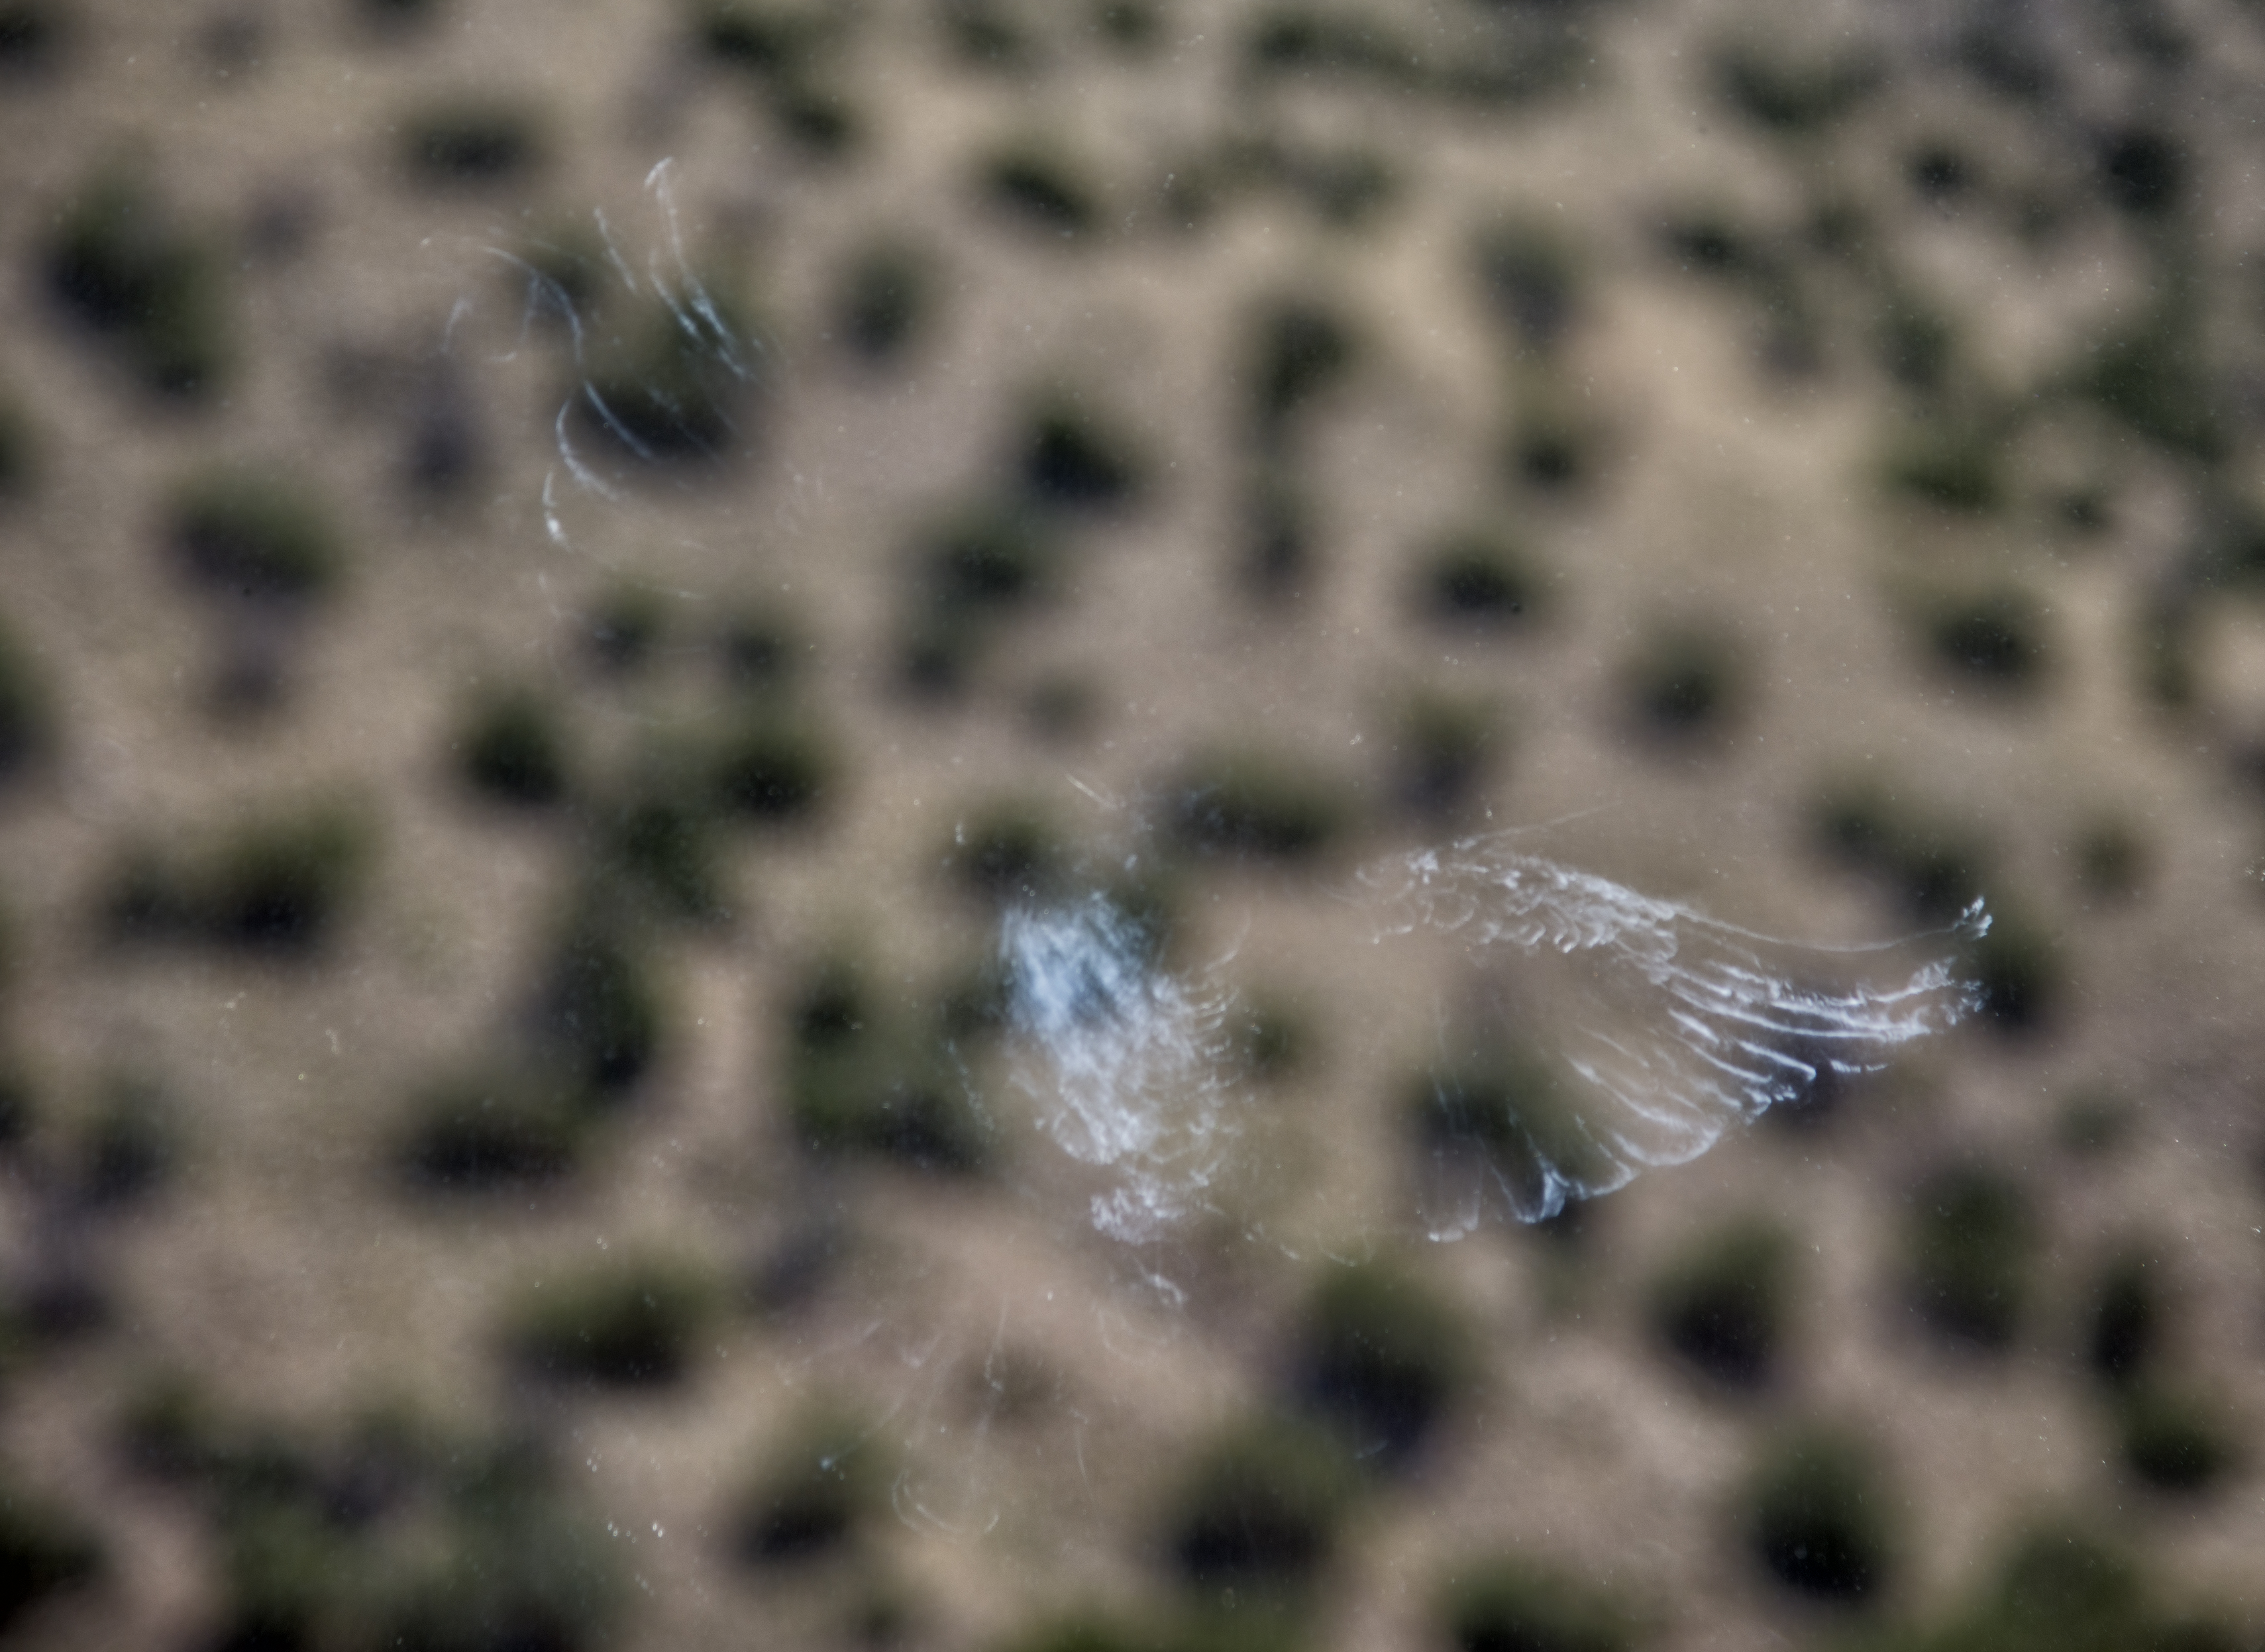
nature, photography, leaf, flower, wildlife, insect, fauna, invertebrate, close up, macro photography